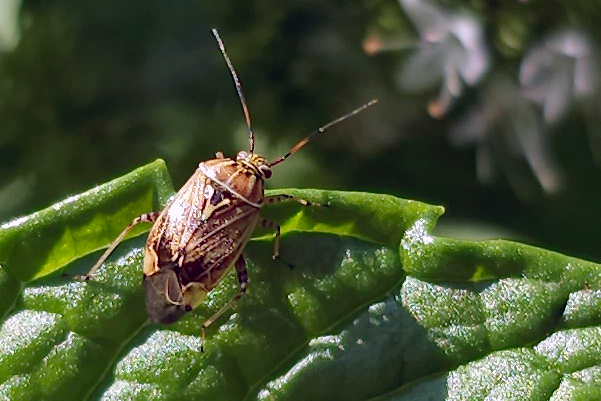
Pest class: lygus_bug